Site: brandenburg
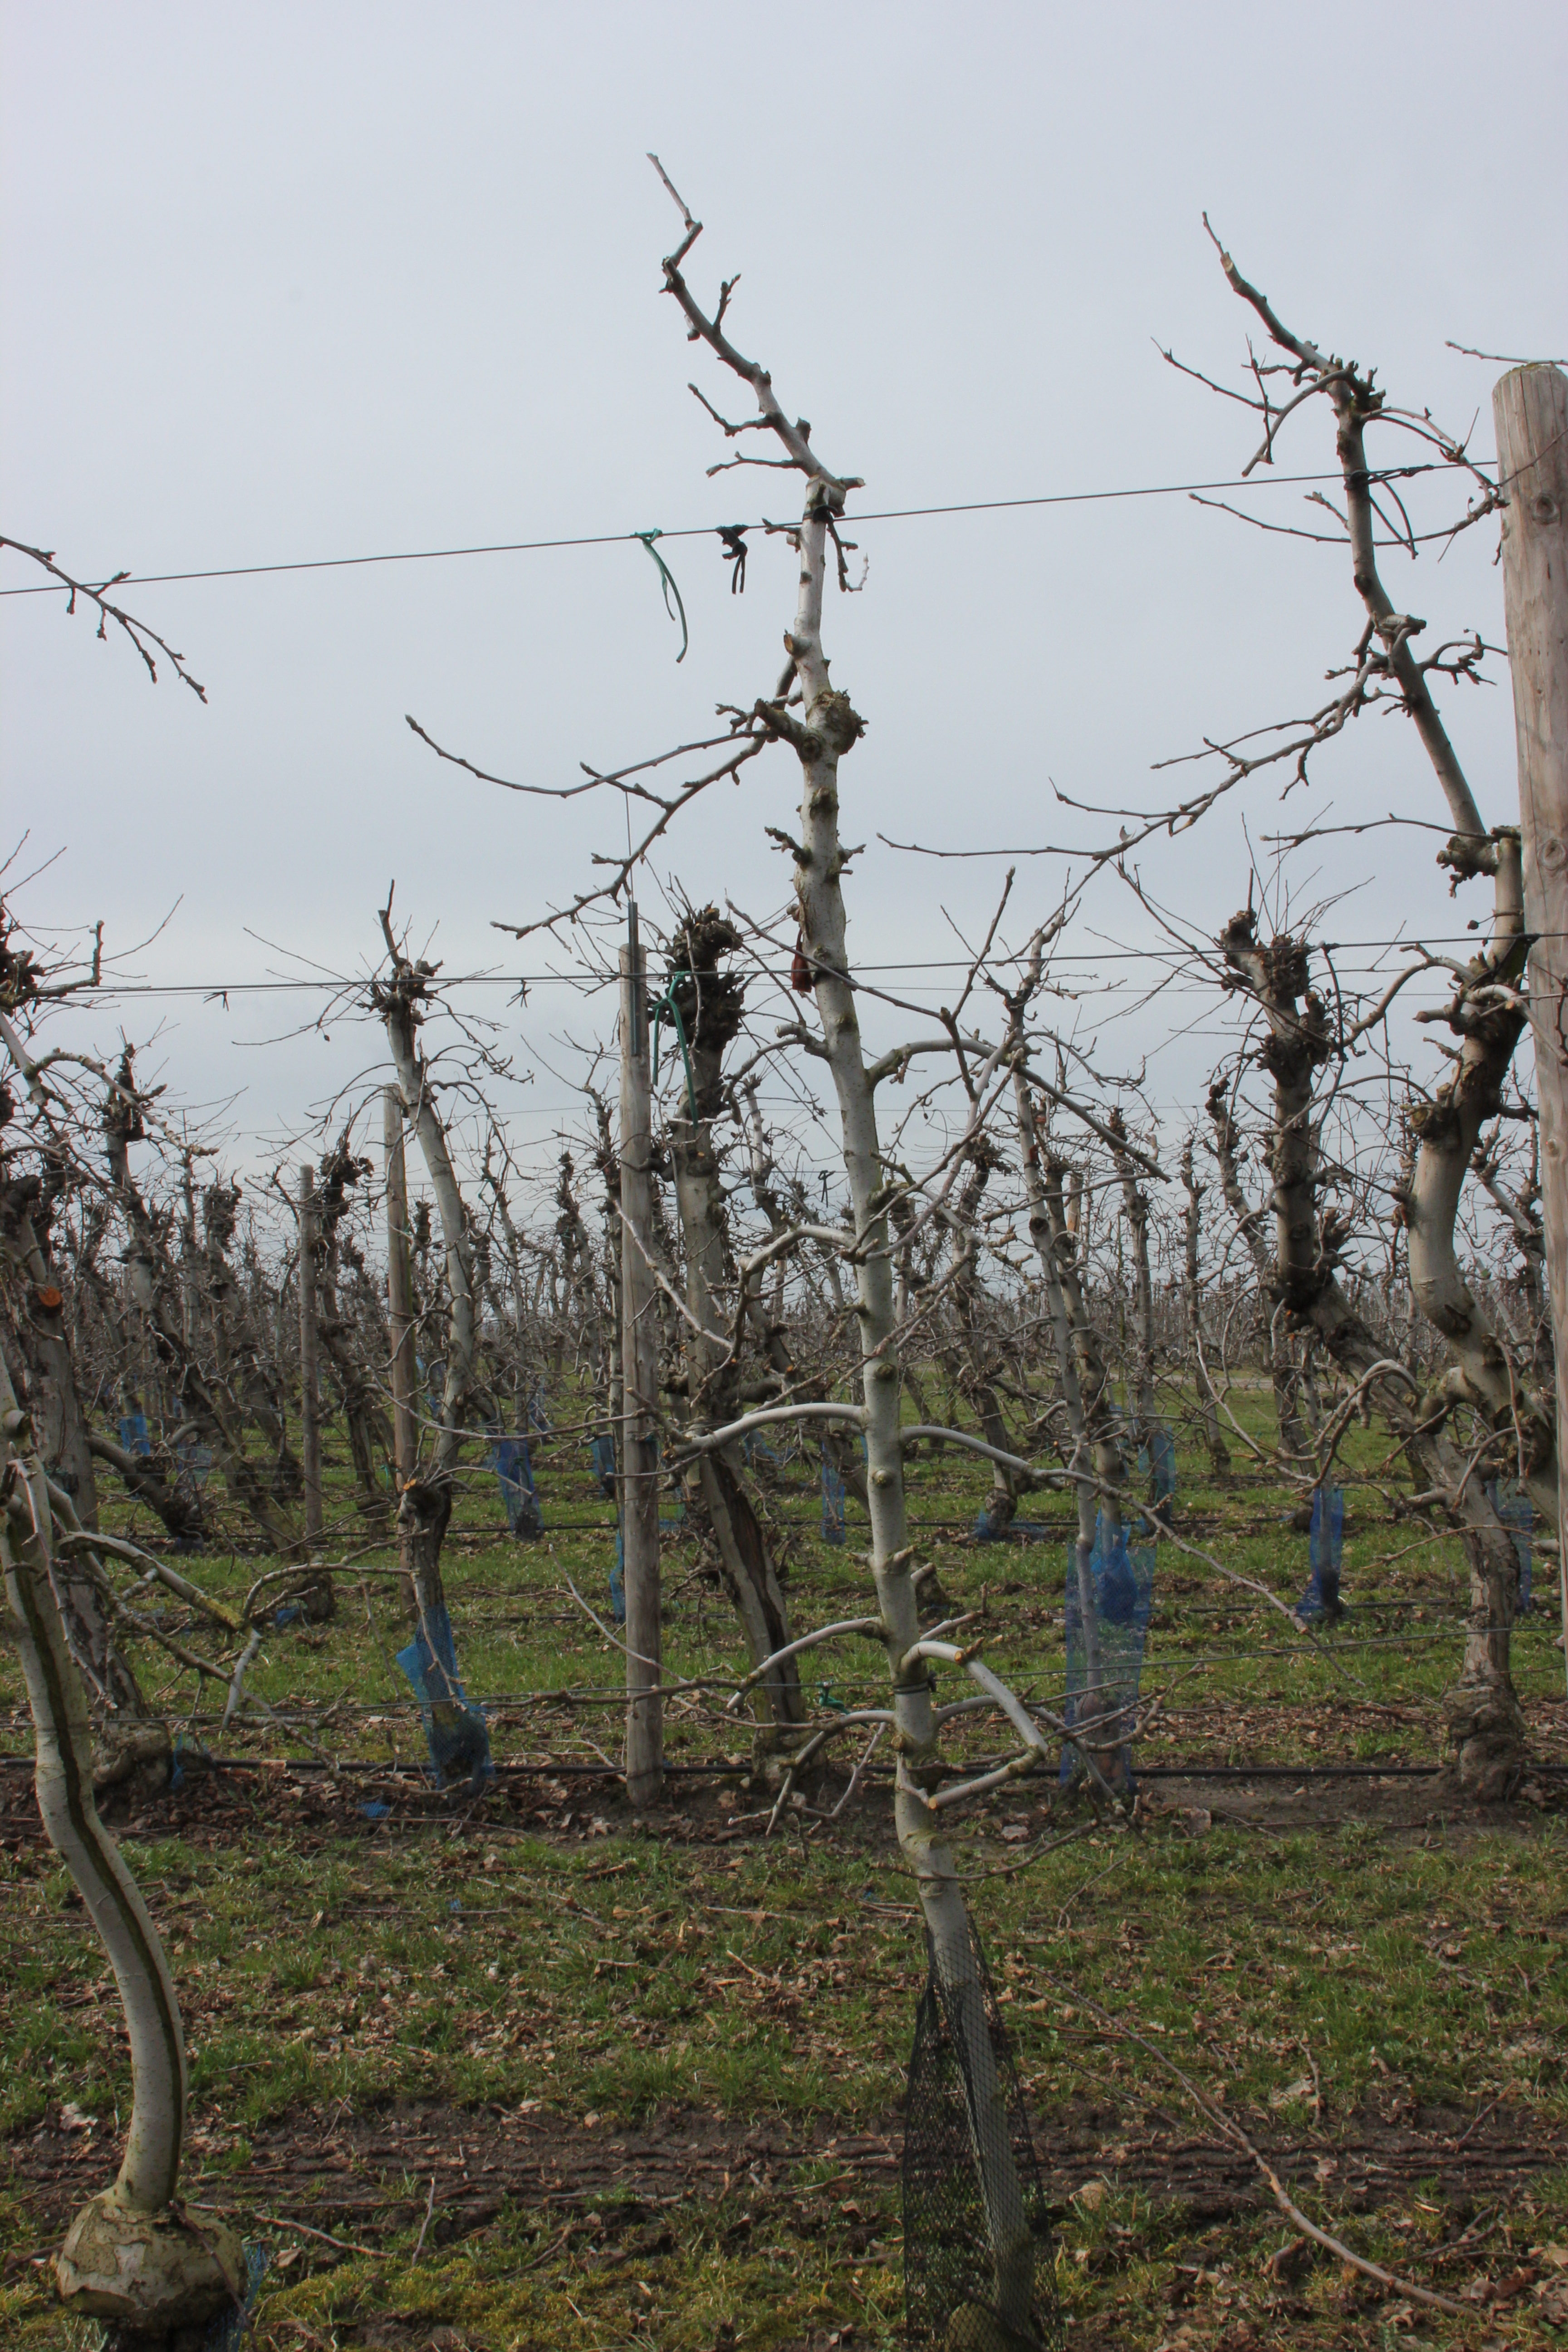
Growth stage (BBCH 01): Bud development